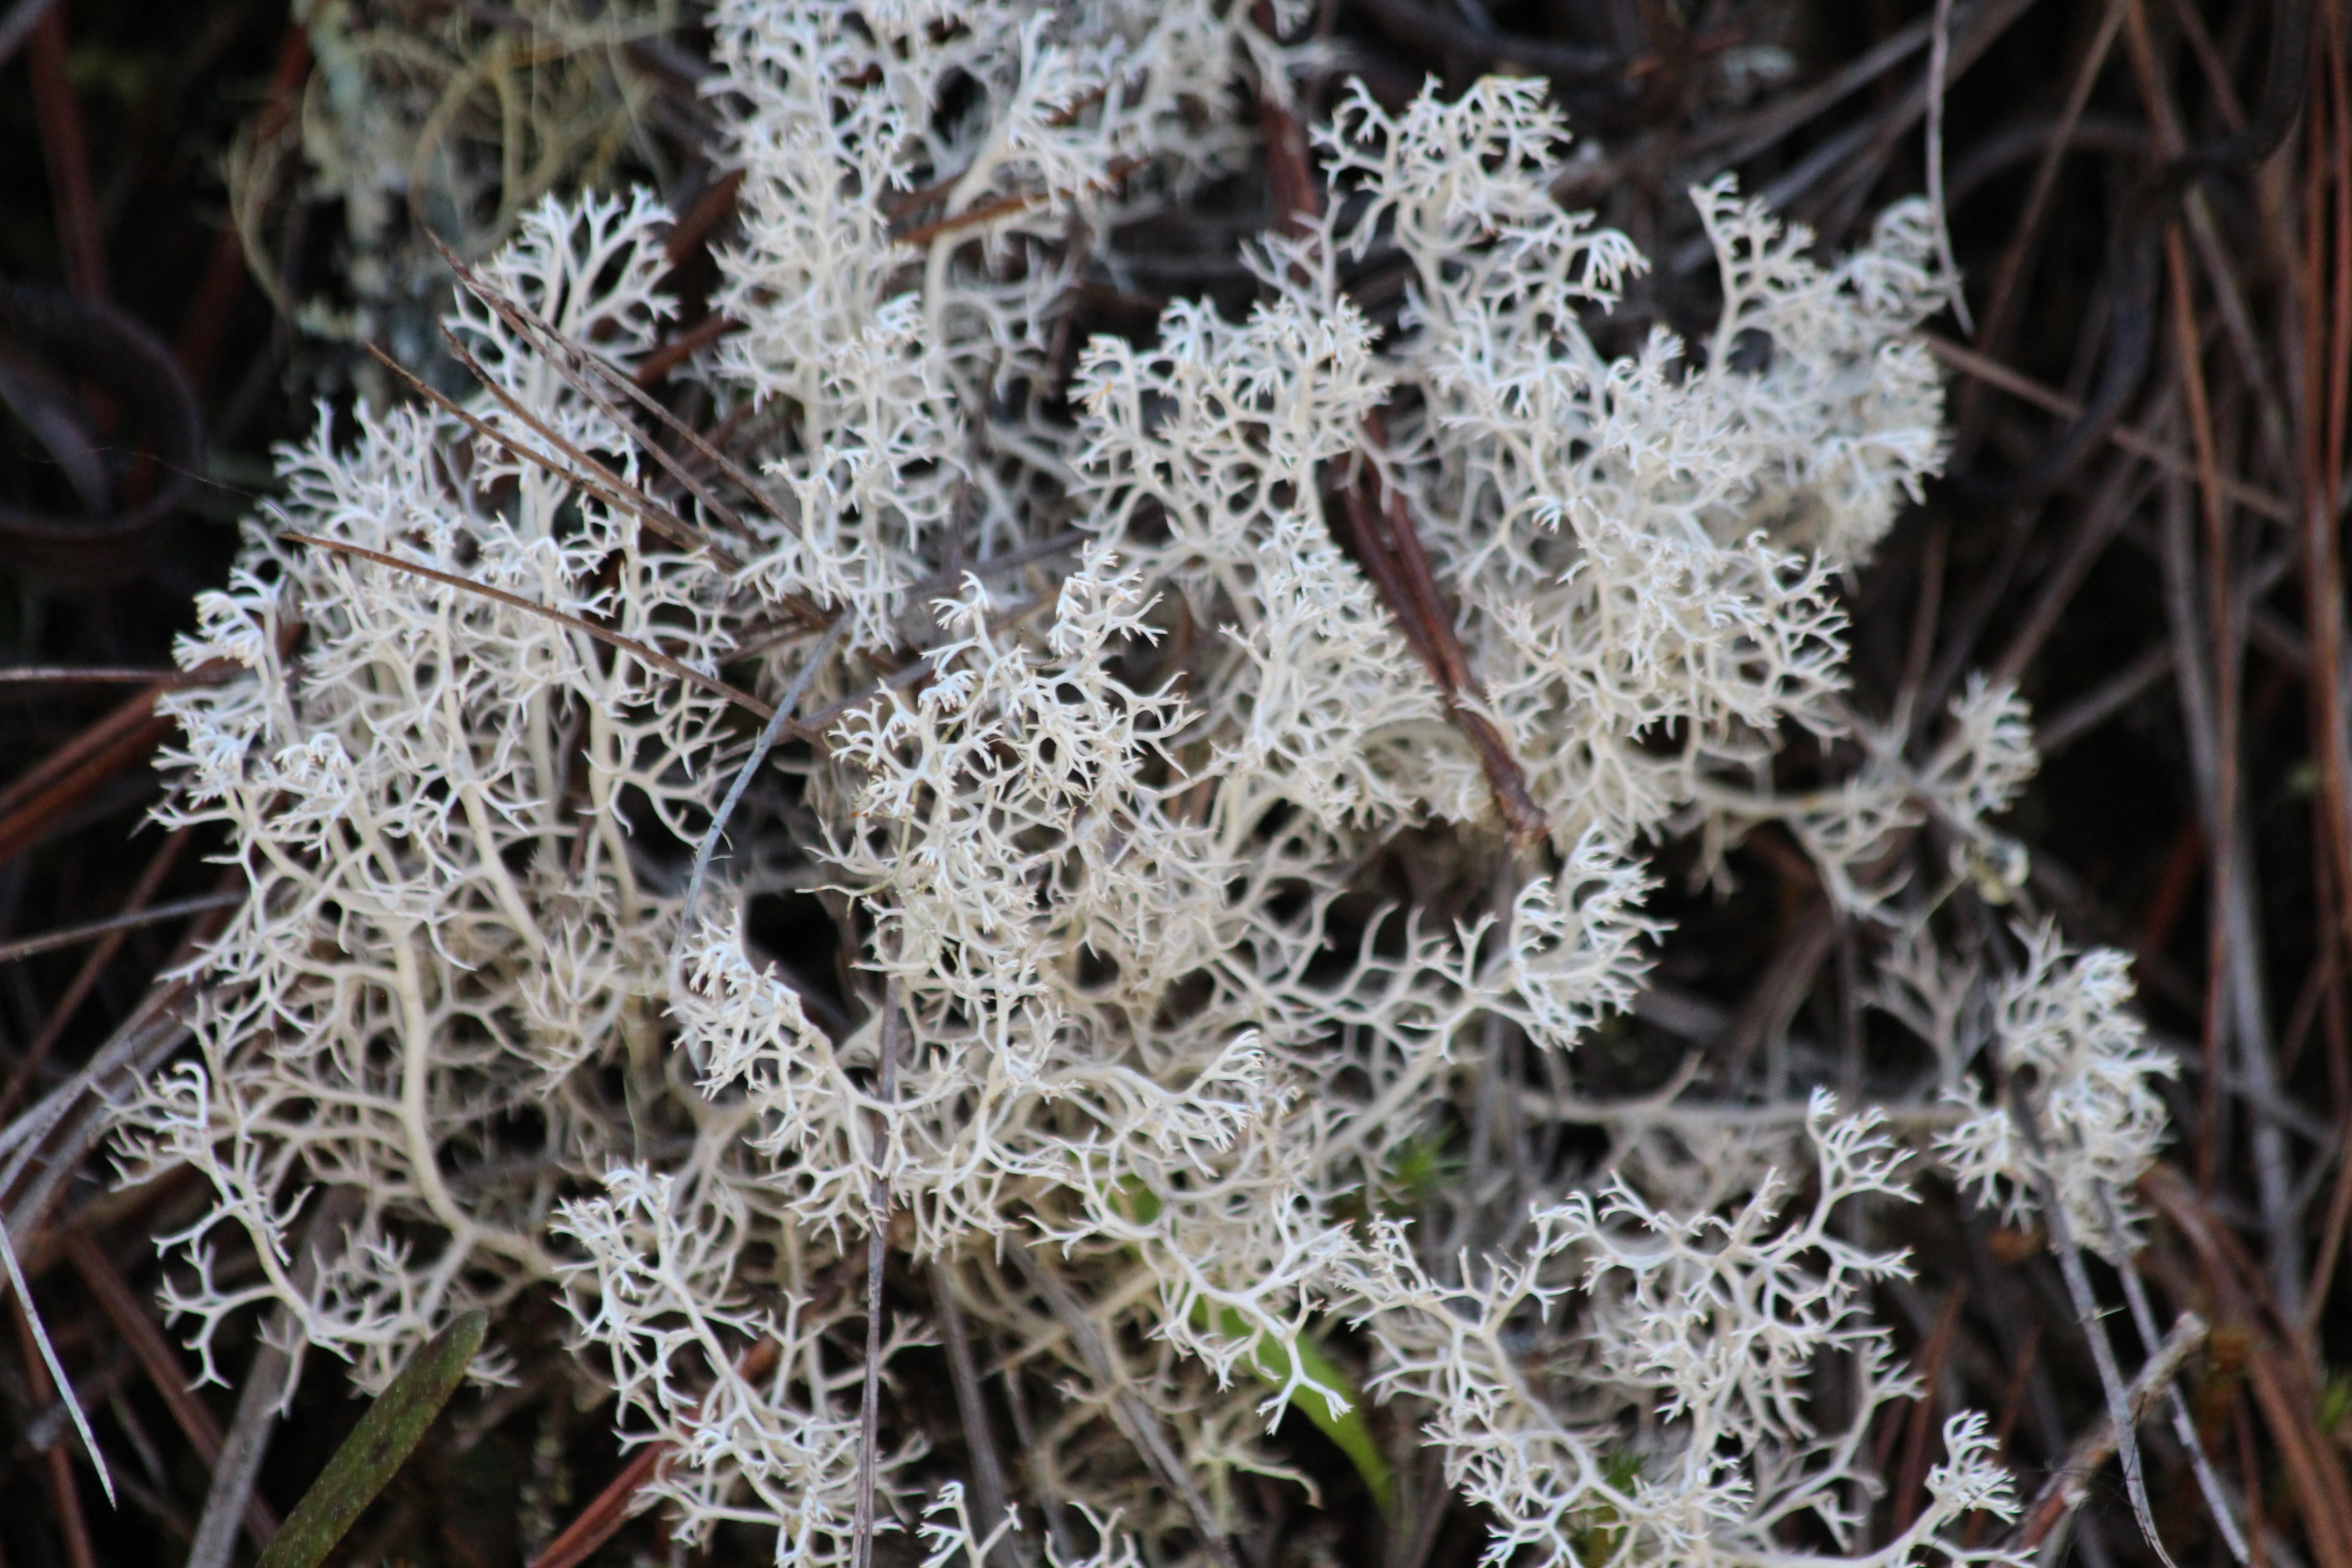
nature, forest, branch, winter, plant, flower, frost, botany, mushroom, flora, dominican republic, coral mushroom